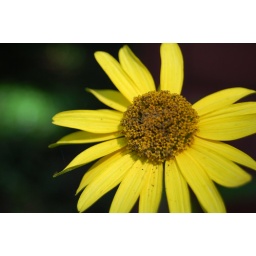
i like how it looks like there are mini flowers within the flower :)